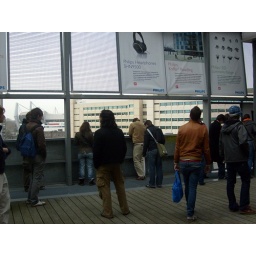
Een dag-excursie, georganiseerd door Cheops, in het (uiteindelijk niet zo) zonnige zuiden van Nederland: Eindhoven!